Les Fredaines de Pierrette

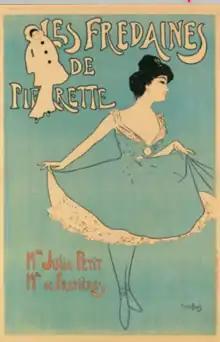
Les Fredaines de Pierrette theatrical poster

Les Fredaines de Pierrette [Pierrette's Escapades], or Arrivée de Pierrette et Pierrot, is a 1900 French silent film directed by Alice Guy. The film was produced by the Gaumont Film Company.